Tangier Incident (film)

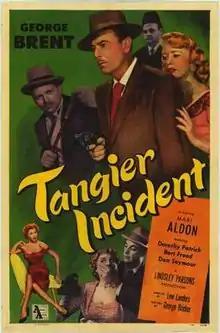

Tangier Incident is a 1953 American thriller film directed by Lew Landers and starring George Brent, Mari Aldon and Dorothy Patrick. It was one of several Hollywood films set in Tangier during the International Zone period.